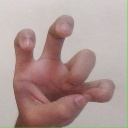
अक्षर: छ